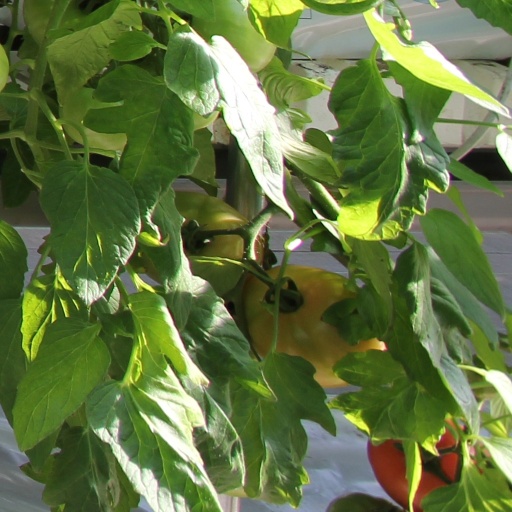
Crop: tomato